Ellen Browning Scripps

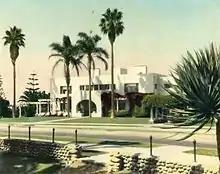
Ellen Browning Scripps's house, South Molton Villa II, designed by architect Irving J. Gill

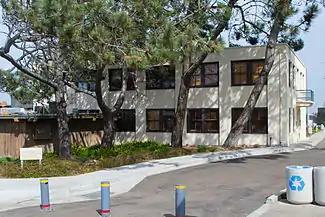
George H. Scripps Memorial Marine Biological Laboratory, Scripps Institution of Oceanography

In 1897 Scripps moved to the seaside village of La Jolla where she built a modest house named South Molton Villa after the street in London on which she had been born. When the house burned down in 1915, Scripps commissioned architect Irving J. Gill to redesign a new, fireproof concrete structure in the same modern architectural language as The Bishop's School, the La Jolla Woman's Club, and the La Jolla Recreational Center. It has been described as one of Gill's "masterworks." Her house is now the Museum of Contemporary Art San Diego. Over the next three decades, she and her half-sister Virginia created a Scripps family compound that included extensive gardens, Wisteria Cottage (now the La Jolla Historical Society), a library, a guest bungalow, a lathe house, and two garages.